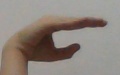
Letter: jeem